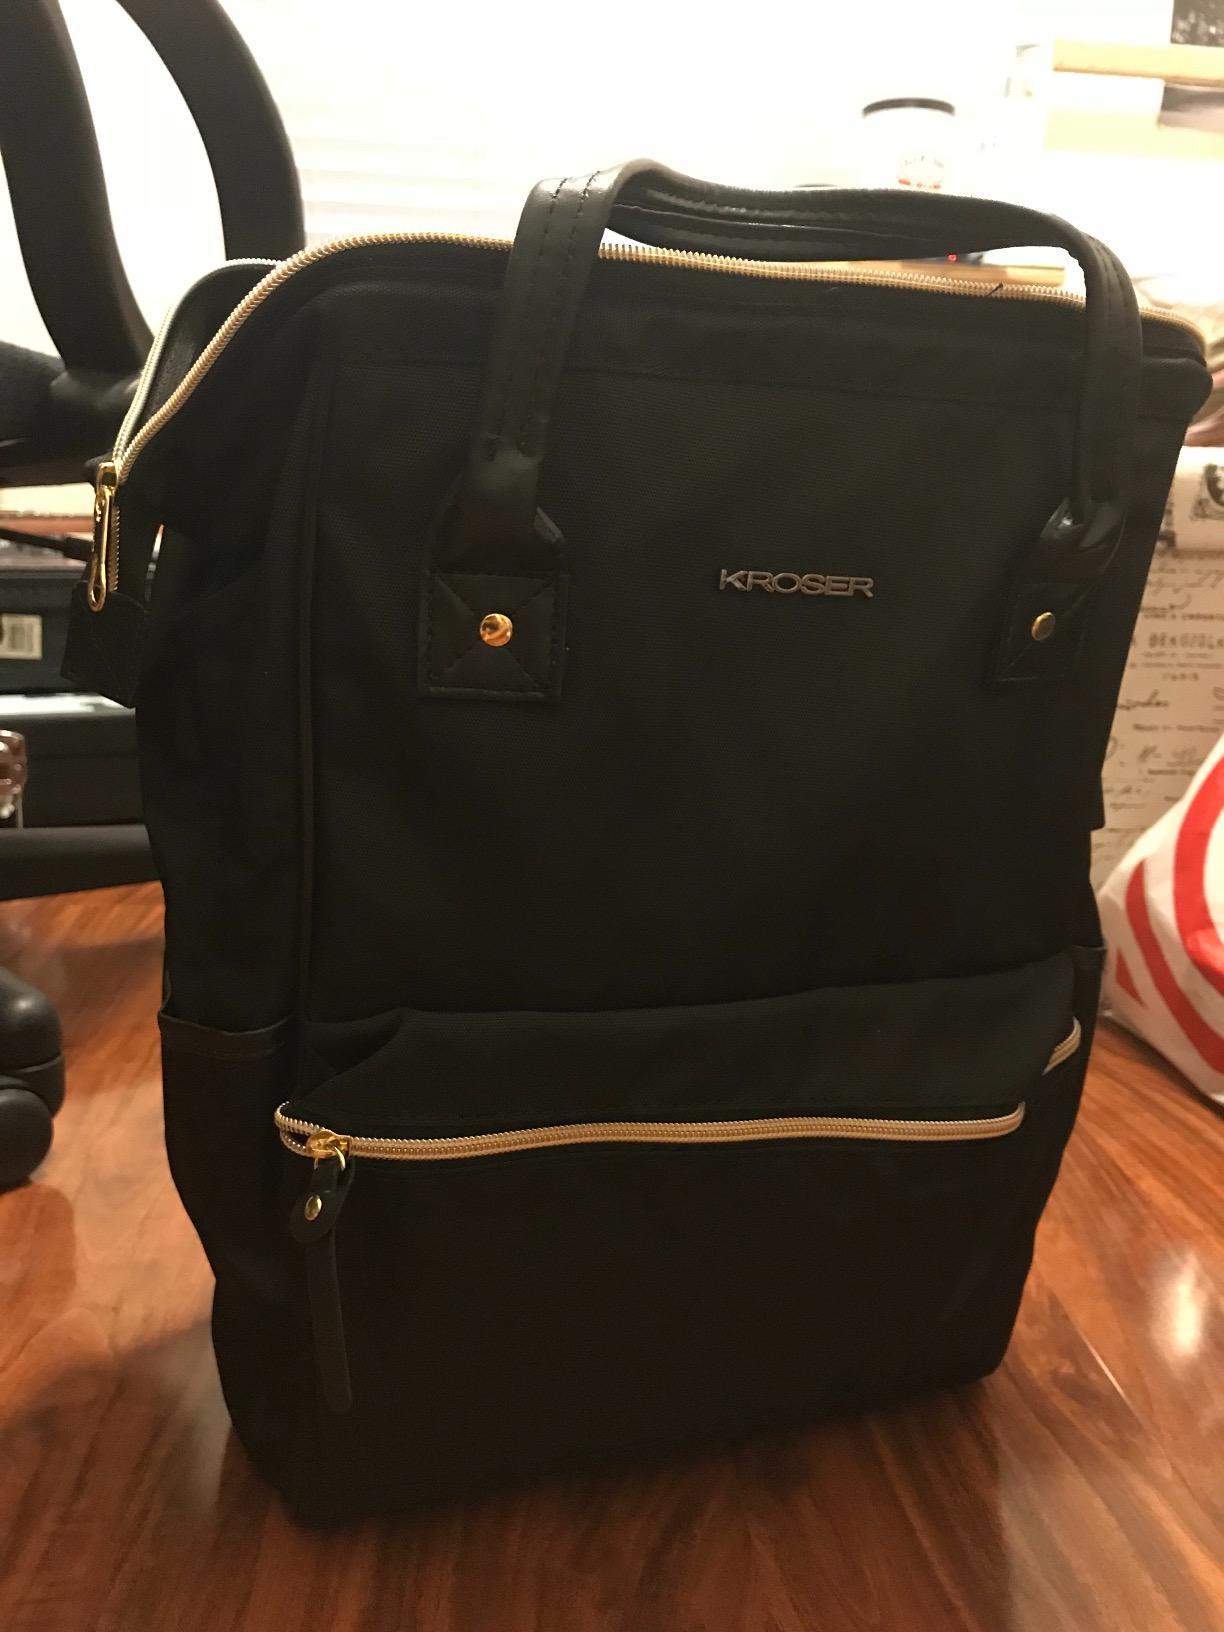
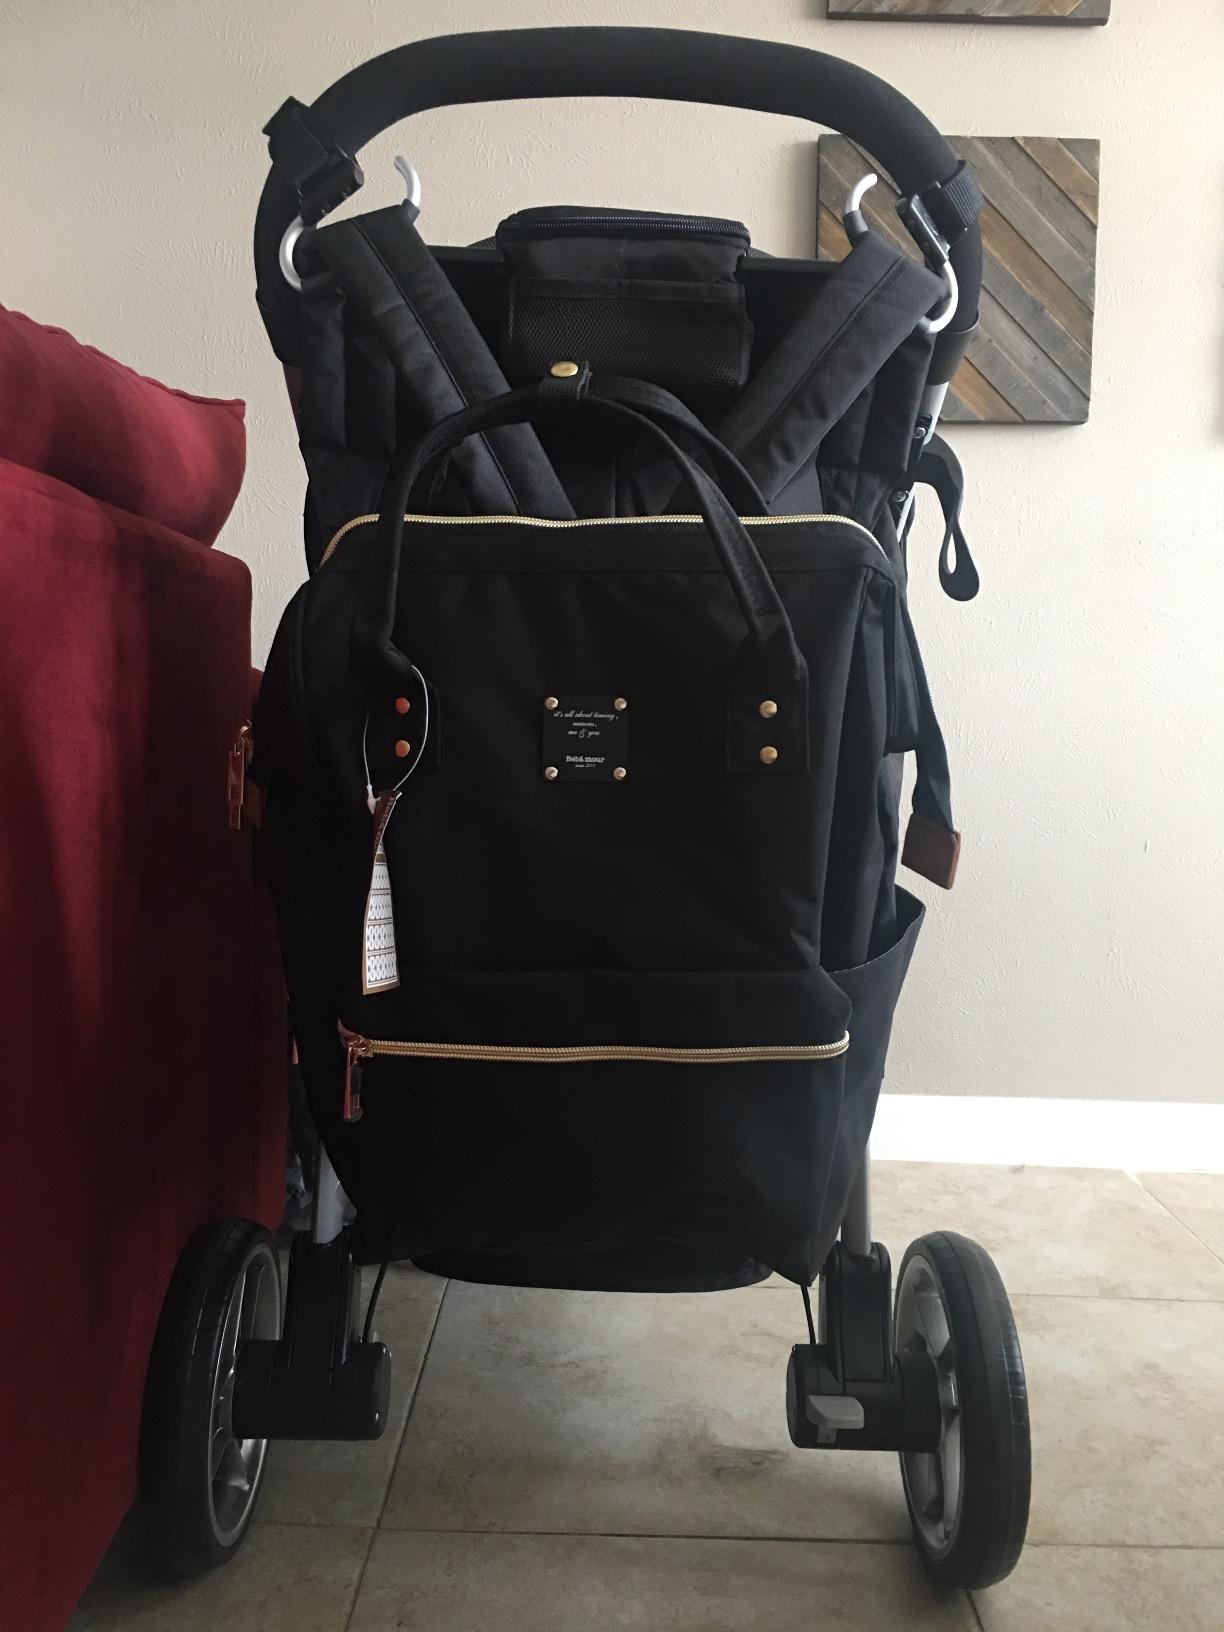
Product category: bag
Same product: no